United Nations Security Council Resolution 1533

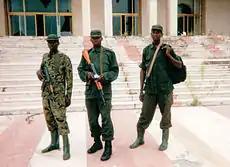
Congolese rebels in Gbadolite

United Nations Security Council resolution 1533, adopted unanimously on 12 March 2004, after recalling all previous resolutions on the situation in the Democratic Republic of the Congo, the council established a committee to monitor an arms embargo imposed on all foreign and Congolese forces in the east of the country.